List of instant noodle brands

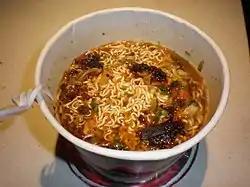
A cup of cooked roasted beef instant noodle sold in Shenzhen, China

According to industry trade group World Instant Noodles Association, China is the world's largest instant noodle market, with demand reaching 40.25 billion servings in 2018.